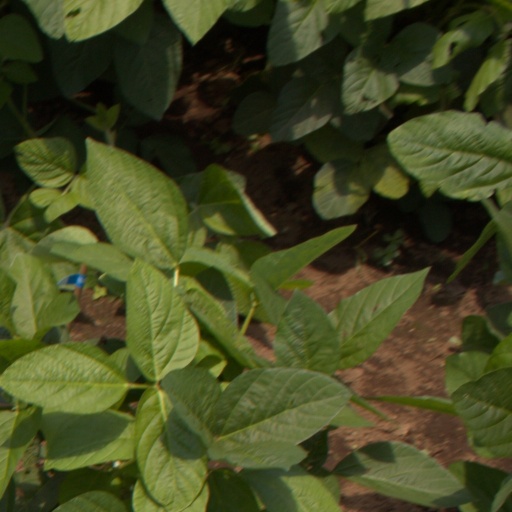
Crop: soybean